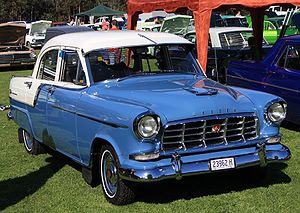
Holden
Holden FC, 1956
Holden er et australsk bilmærke, det blev grundlagt i 1856, af den da 21 årige James Alexander Holden. J. A. Holden indvandrede i 1852 fra Staffordshire i England.